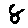
Label: 8